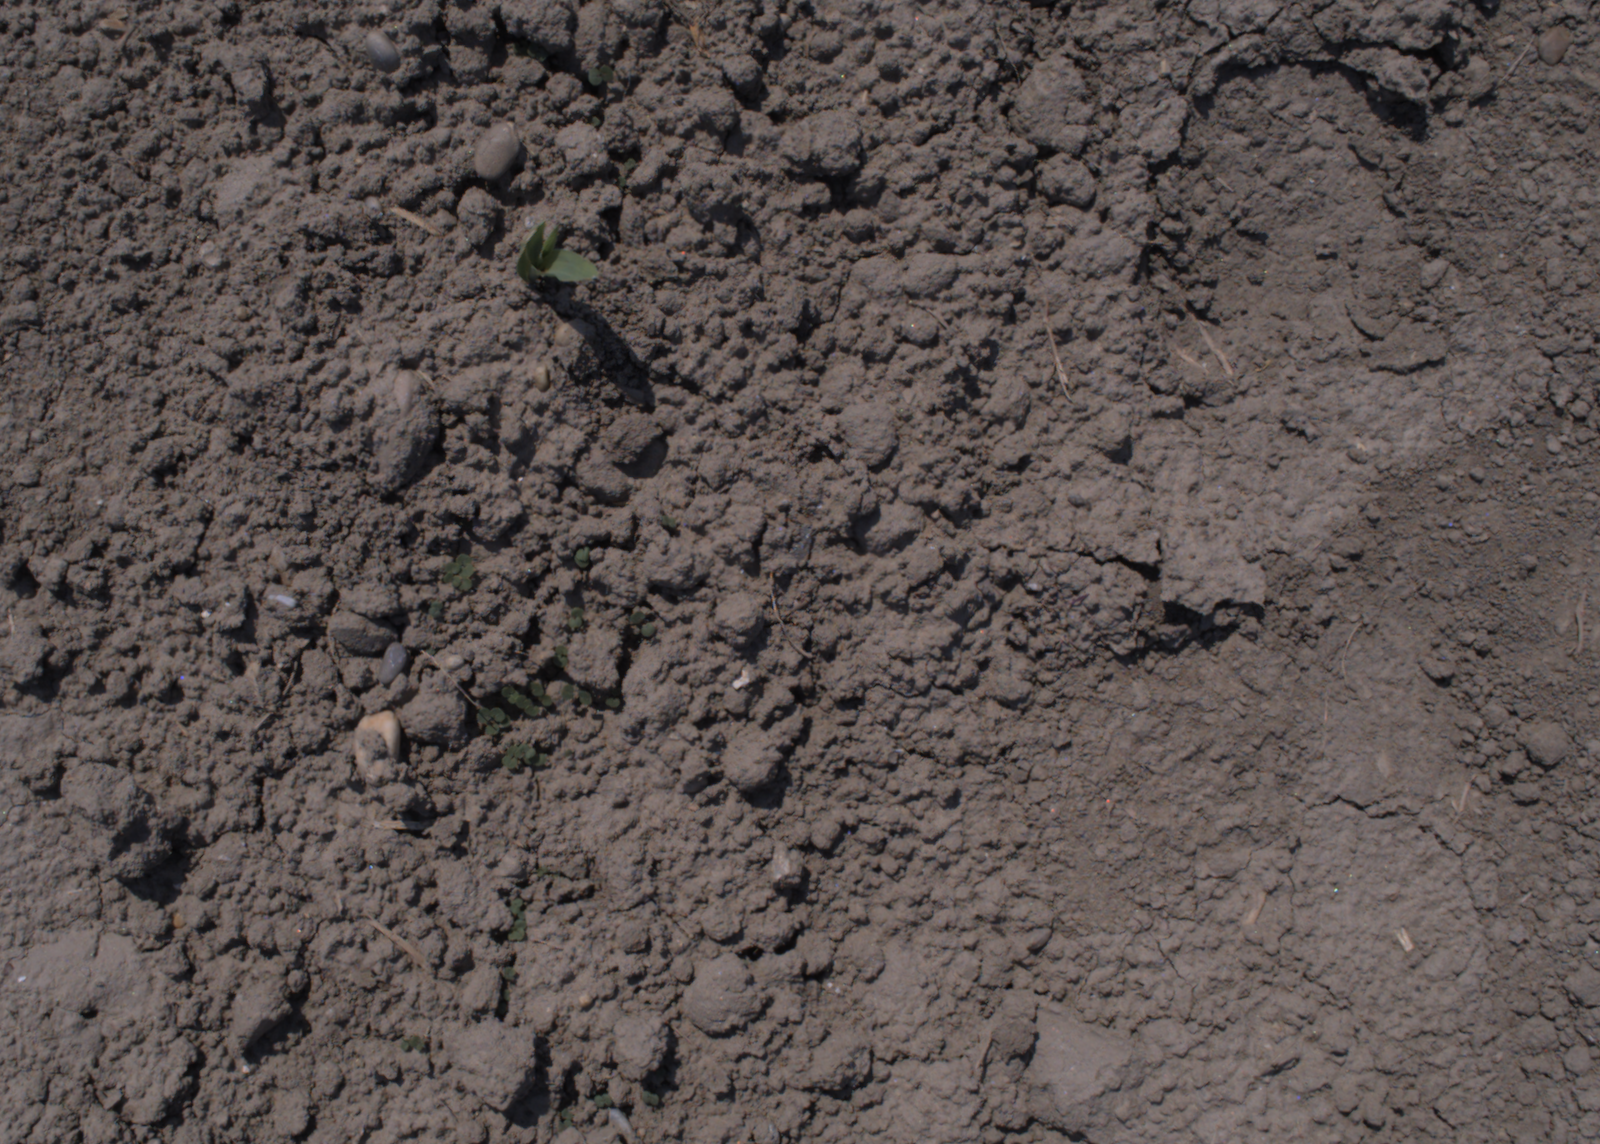
Capture date: 10.08.2020 12:50:27
Weather: sunny
Wind: light
Seeding date: 21.07.2020
Plant canopy height (mm): 930